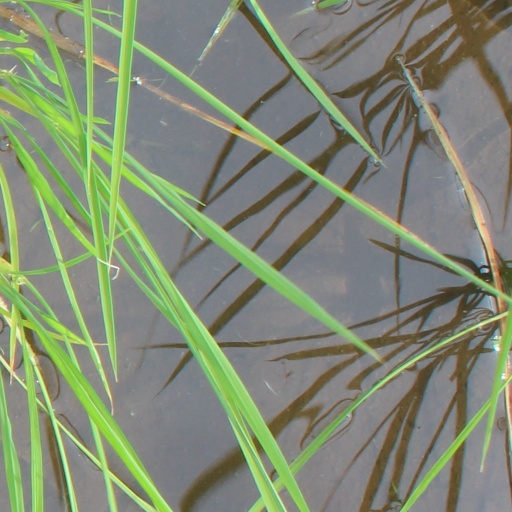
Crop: rice